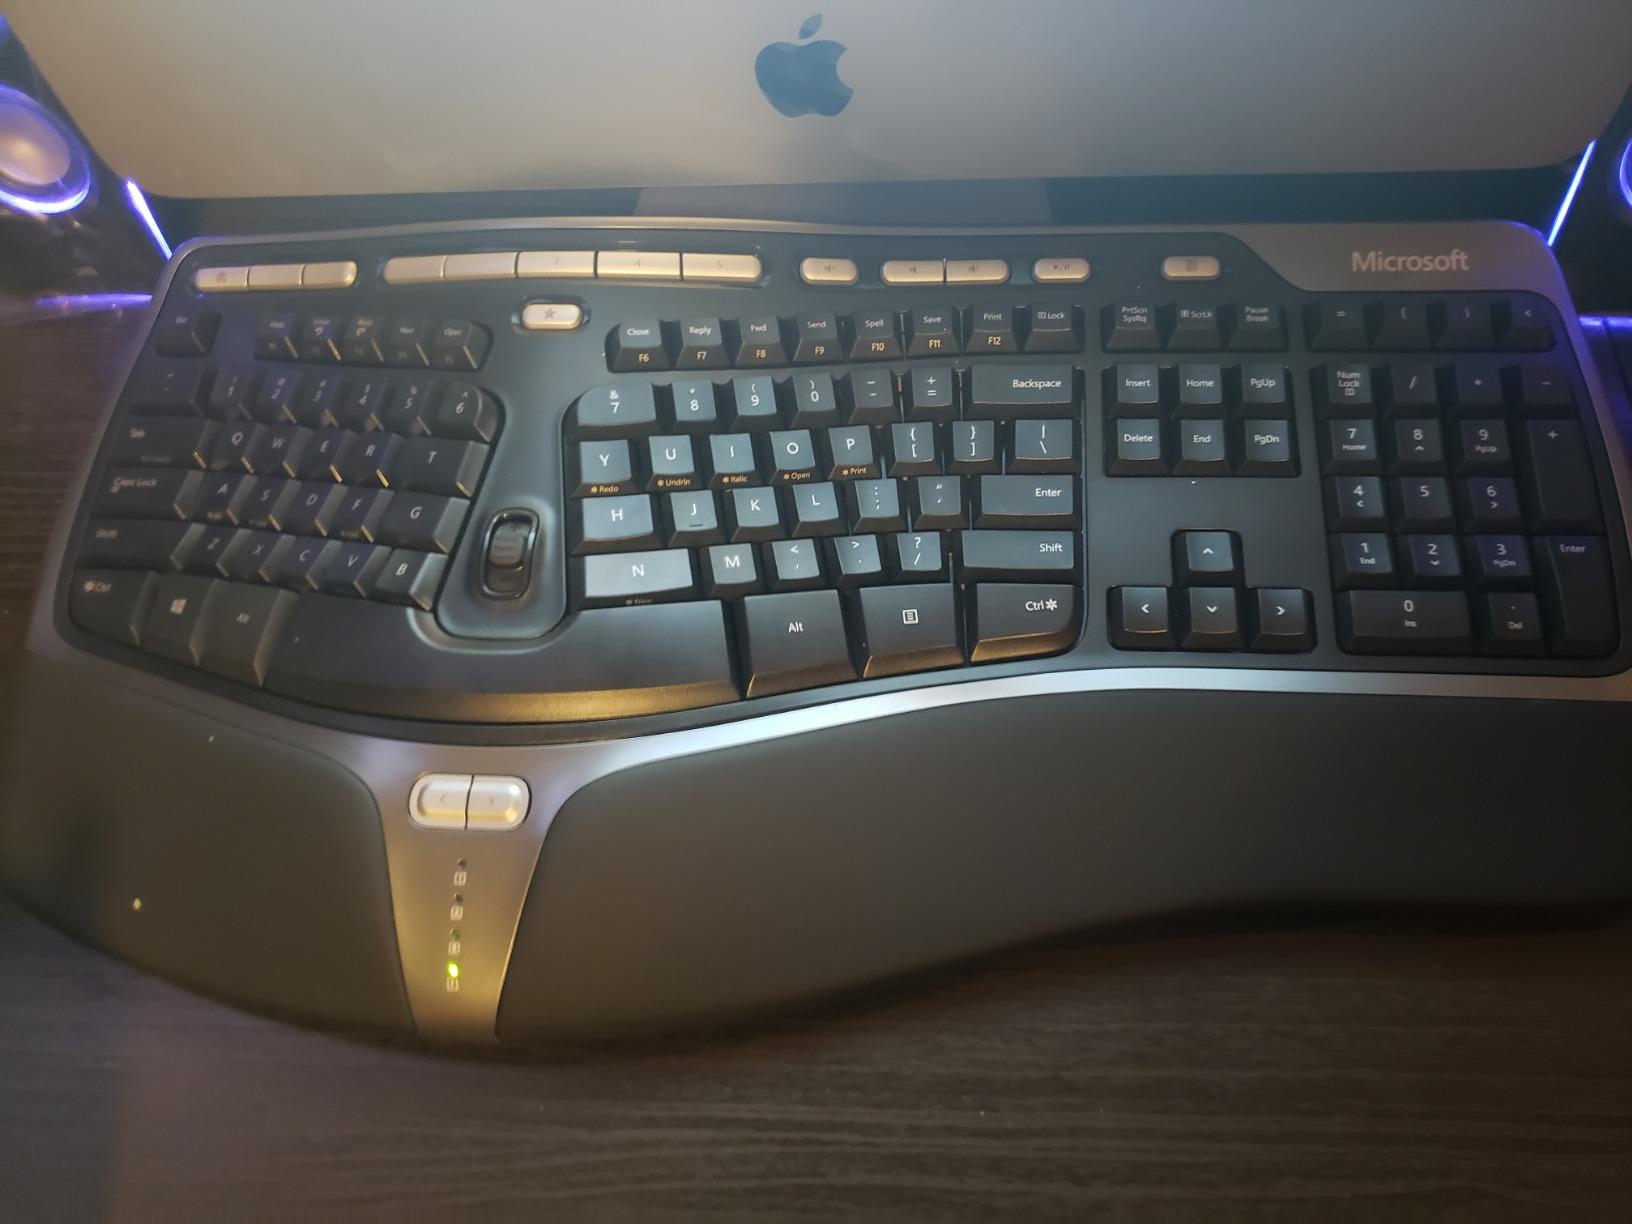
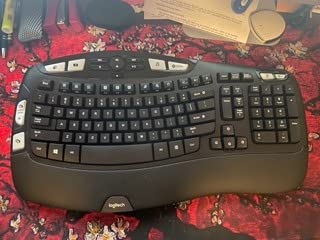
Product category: keyboard
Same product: no